Walter B. Woodbury

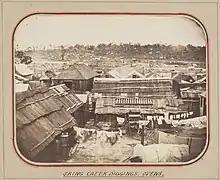
Spring Creek, 1856

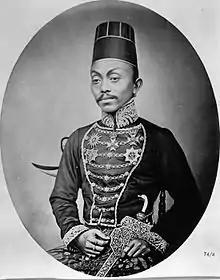
'Pakoe Boewono IX', the ninth Susuhunan (ruler of Surakarta). Photo by W.B. Woodbury

At some point in the mid-1850s Woodbury met expatriate British photographer James Page (1833-1865). In 1857 the two left Melbourne and sailed for Japan, China, Japan and the Philippines. They arrived at Batavia (now Jakarta), Dutch East Indies, on 18 May 1857. They decided to stay and established the partnership of "Woodbury & Page" that same year.